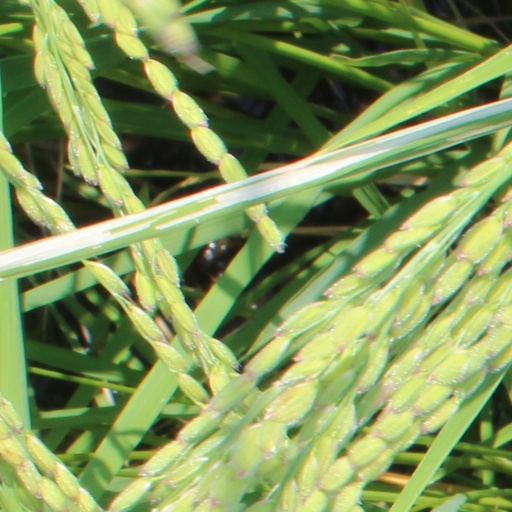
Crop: rice